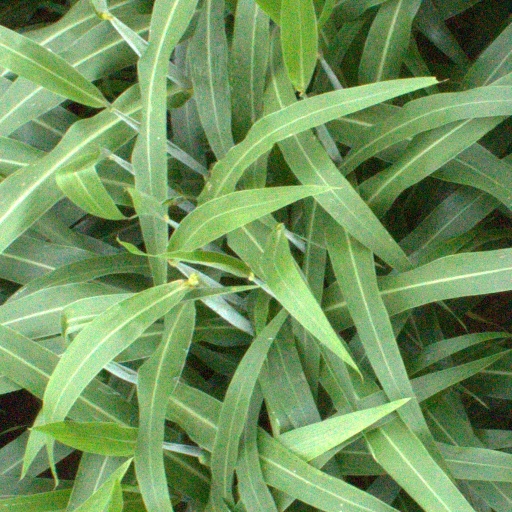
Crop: sorghum